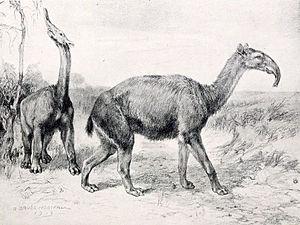
Macrauchenia est un genre éteint de mammifères de l'ordre des Litopterna, avec un corps rappelant celui des chameaux et une trompe courte. Il a vécu du Miocène supérieur jusqu'à la fin du Pléistocène, soit il y a environ entre 9 Ma et 11 700 ans. Ses fossiles sont connus en Amérique du Sud et principalement en Argentine.